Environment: lab
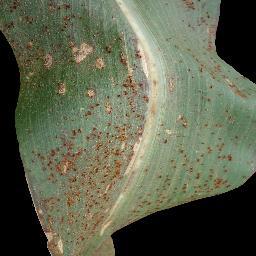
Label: common_rust